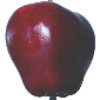
Label: red_delicious_apple